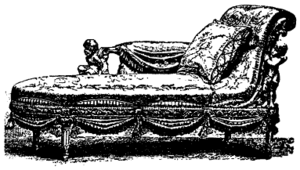
Duchesse est le nom ancien désignant un lit de repos dit « lit à la duchesse », qui était un grand lit bas, orné de quatre colonnes supportant un baldaquin.
Un important vocabulaire français a été adopté en allemand. Ces « emprunts de luxe » ne résultent pas que du prestige économique, politique et culturel dont jouissait la France et le français à certaines périodes de son histoire. La révocation de l'édit de Nantes sous le règne de Louis XIV en 1685 entraîne d'abord un exode massif de Huguenots. L’Allemagne en accueille 50 000, dont 20 000 dans la région autour de Berlin, qui n'abandonneront le français qu'en 1806, en protestation à l'occupation de la Prusse par les troupes de Napoléon.
Une méridienne est un canapé dont le chevet, relié au pied par un dossier oblique, est plus haut que ce pied. Le mot vient du latin et d'un mot d'ancien français signifiant la sieste que l'on fait en milieu de journée. Par extension, le lit de repos pour faire la sieste a pris ce nom.